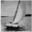
Label: ship